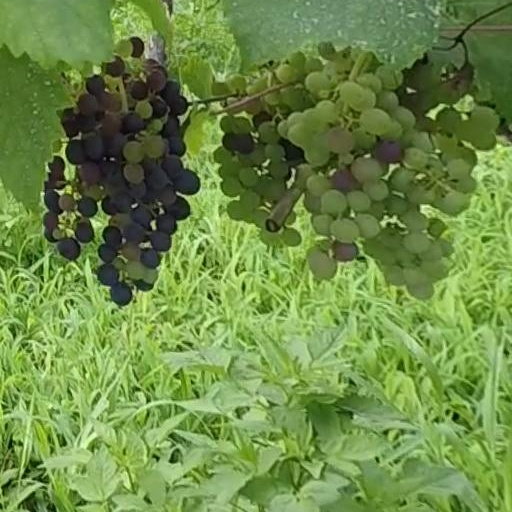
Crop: grape